Smolensk Voivodeship

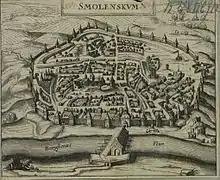
Smolensk, capital of the voivodeship, in 1627

Smolensk Voivodeship was a unit of administrative division and local government in the Grand Duchy of Lithuania and later the Polish–Lithuanian Commonwealth.